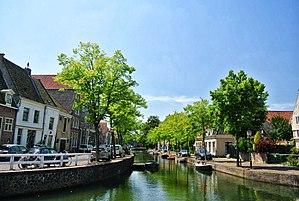
Hoorn, parfois francisé en Horn, est une ville et commune néerlandaise, située dans le nord-est de la province de Hollande-Septentrionale, dans la région historique de Frise-Occidentale. Elle est bordée au sud par le Markermeer, à l'est par Koggenland, au nord par Medemblik et à l'ouest par Drechterland. Lors du recensement de 2017, elle compte 72 707 habitants.